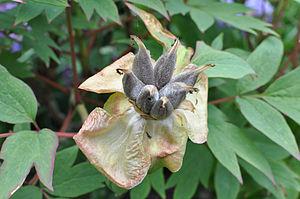
Fruit de la pivoine arbustive 'Hana Kisoi' (Paeonia suffruticosa hybrid group). Fruit est formé de sept follicules, oblongs, densément tomenteux, jaune brun.